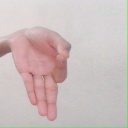
अक्षर: ज्ञ